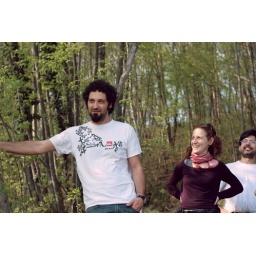
Standing on a hill in my mountain of dreams